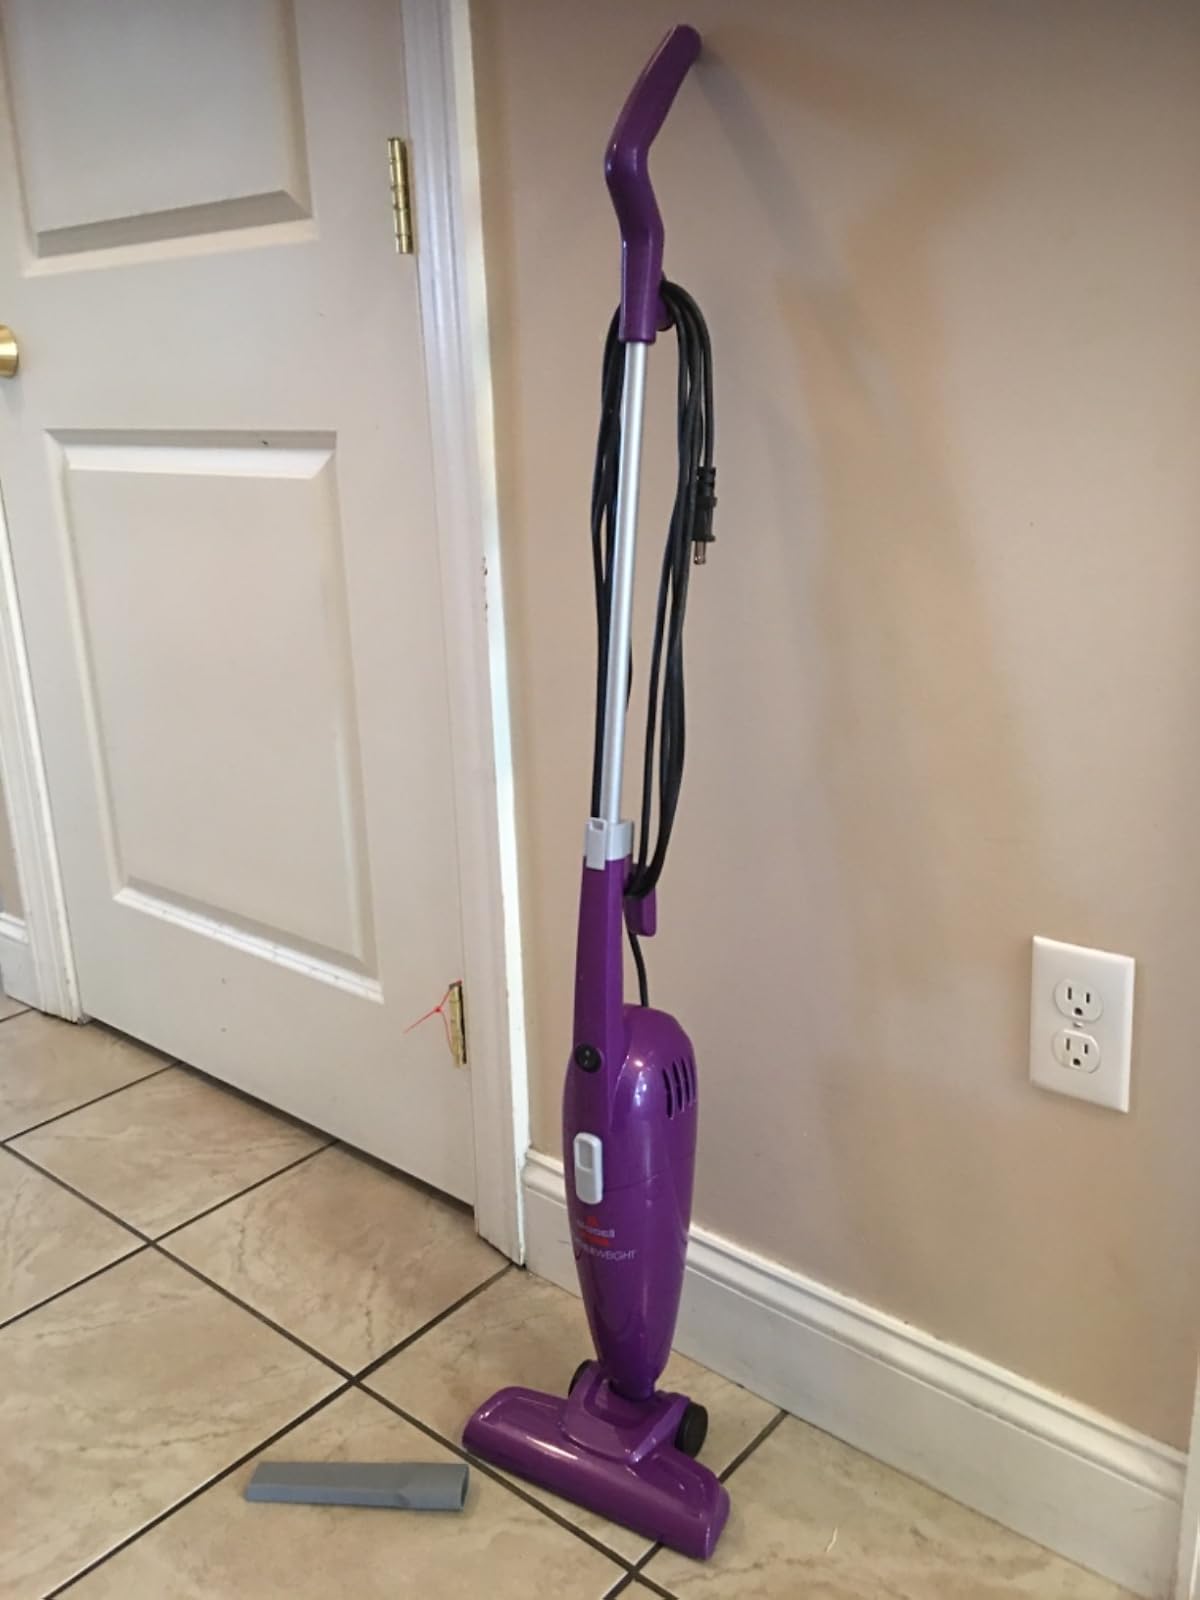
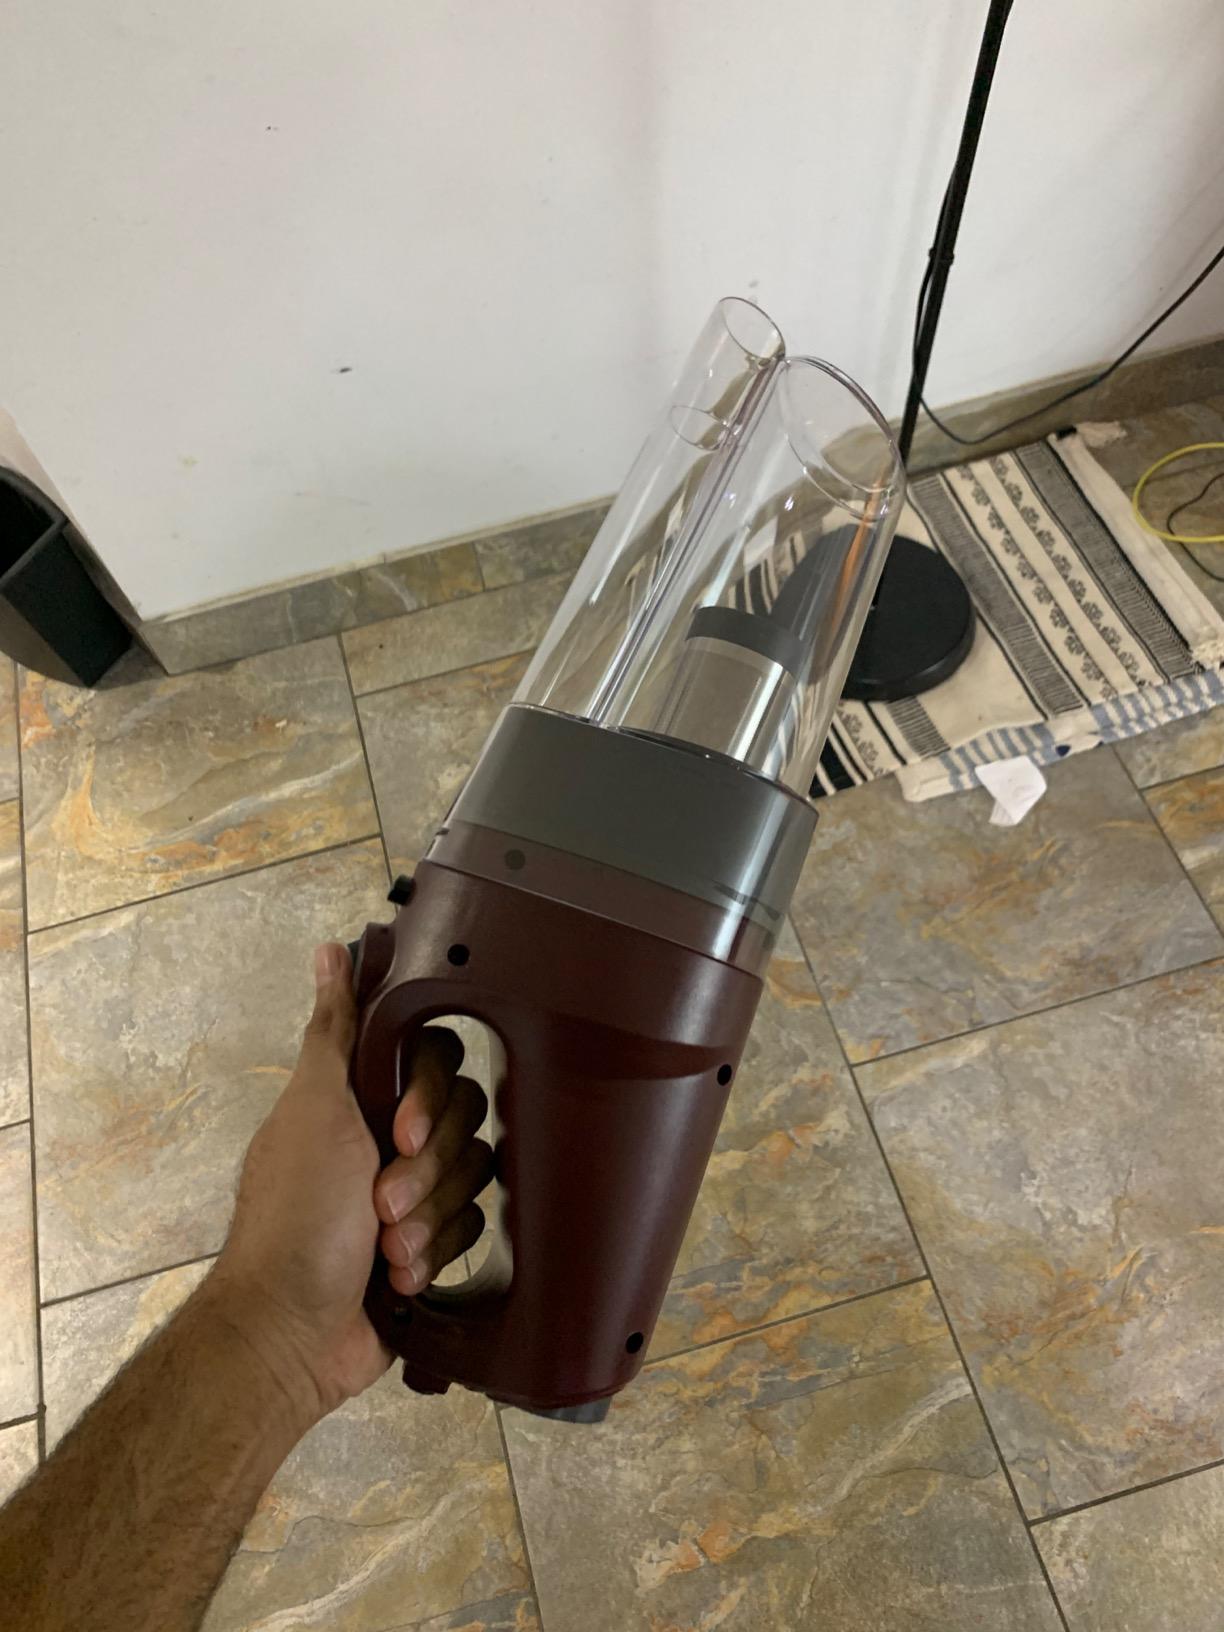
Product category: items_vacuum
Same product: no